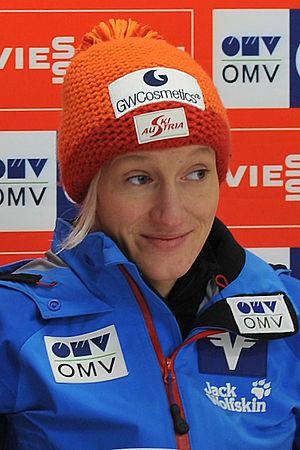
La coupe du monde féminine de saut à ski est une compétition annuelle organisée par la Fédération internationale de ski à partir de la saison hivernale 2011/2012. Cette compétition voit se confronter l'élite du saut à ski féminin. Comme dans les autres sports régis par la FIS, la première place au classement général sur la saison est récompensé par l'attribution du Globe de cristal.